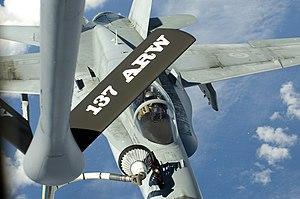
Le McDonnell Douglas F/A-18 Hornet est un avion de combat multirôle américain, initialement destiné à être embarqué à bord de porte-avions de l'US Navy. Mis en service au début des années 1980, il a pour l'instant été construit à plus de 1 500 exemplaires et exporté dans une dizaine de pays. Il est le deuxième avion de combat le plus utilisé dans le monde en 2012 avec, selon une estimation, 1 005 appareils en activité, soit 6 % de la flotte mondiale d'avions de combat. Le Boeing F/A-18E/F Super Hornet est son successeur.